Steen Skybolt

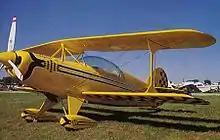
The original Steenaero Hale Wallace over 300 hp Skybolt named Yellow Bird

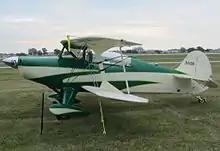
Steen Firebolt

The original Skybolt had a Lycoming HO-360-B1B engine, but powerplants of can be installed.